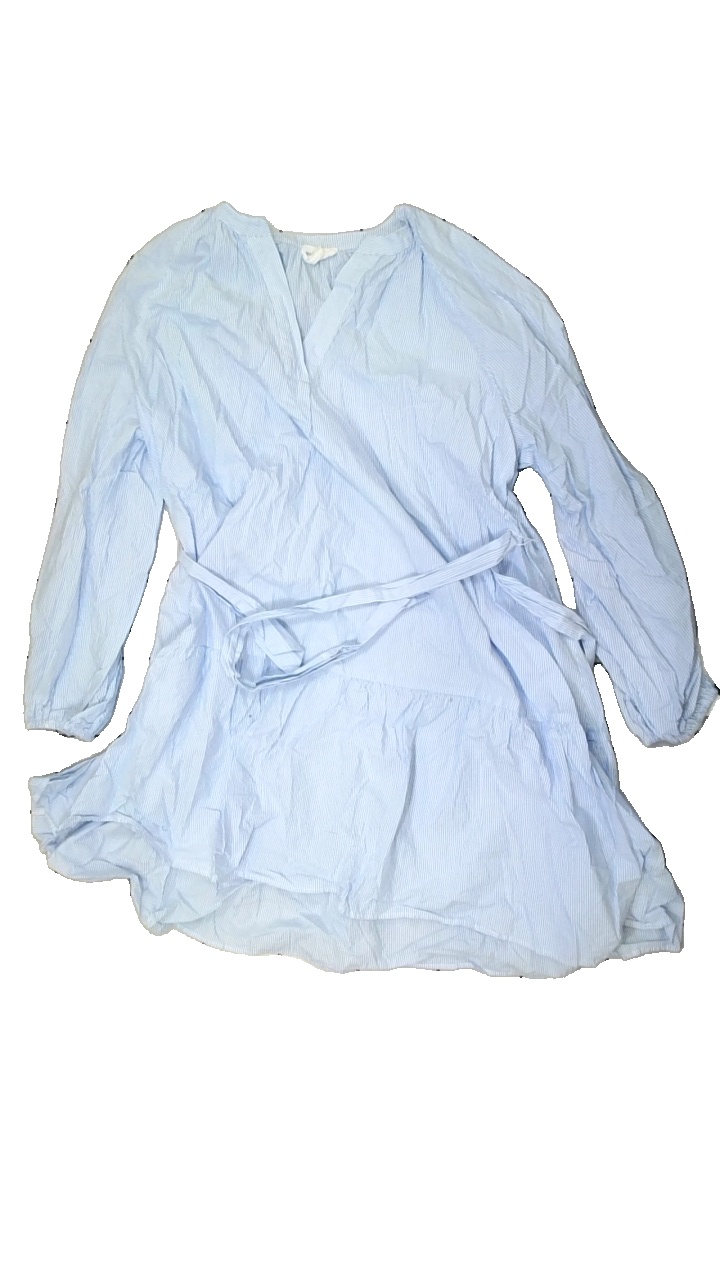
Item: Dress (Ladies)
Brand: Holly And Whyte (lindex)
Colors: White, Blue
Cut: Regular
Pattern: Striped
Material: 100% Cotton
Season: All
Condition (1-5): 5
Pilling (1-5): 5
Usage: Reuse
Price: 50-100